Northern Yuan

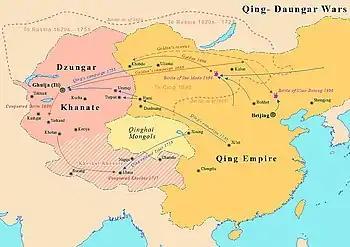
Dzungar–Qing Wars, 1687–1757

Meanwhile, to the west, about 1600–1620 the Oirats united under Kharkhul. In 1635, the Oirats under Kharkhul's son Erdeni Batur formed the Dzungar Khanate. This unification was partly driven by their wars with the Altan Khans. When the Jasagtu Khan Shira lost part of his subjects to the Tüsheet Khan Chikhundorj, Galdan Boshugtu Khan of the Dzungars moved his orda near the Altai Mountains to prepare an attack. Chikhundorj attacked the right wing of the Khalkhas and killed Shira in 1687. In 1688, Galdan dispatched troops under his younger brother Dorji-jav against Chikhundorj but they were eventually defeated and Dorji-jav was killed in battle. Chikhundorj then murdered Degdeehei Mergen Ahai of the Jasagtu Khan who was on the way to Galdan. To avenge the death of his brother, Galdan established friendly relations with the Russians who were already at war with Chikhundorj over territories near Lake Baikal. Armed with Russian firearms, Galdan led 30,000 Dzungar troops into Outer Mongolia in 1688 and defeated Chikhundorj in three days. The Siberian Cossacks, meanwhile, attacked and defeated a Khalkha army of 10,000 near Lake Baikal. After two bloody battles with the Dzungars near Erdene Zuu Monastery and Tomor, Chikhundorji and his brother Jebtsundamba Khutuktu Zanabazar fled across the Gobi Desert to the Qing dynasty and submitted to the Kangxi Emperor.